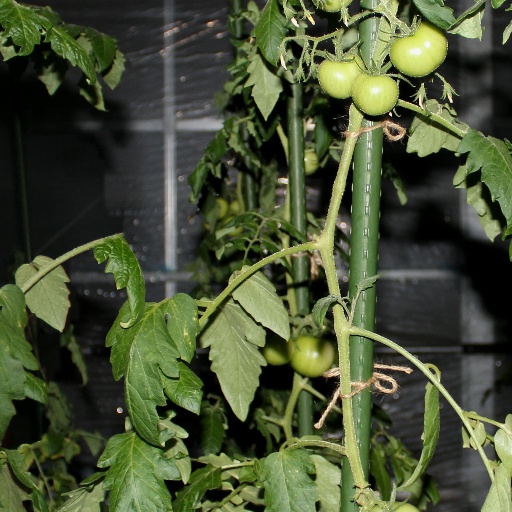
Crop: tomato